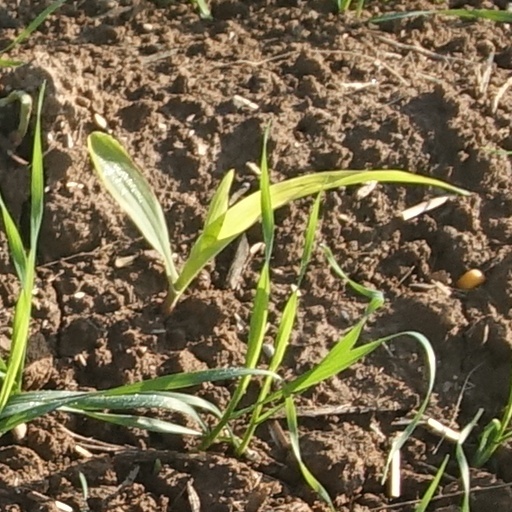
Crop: wheat